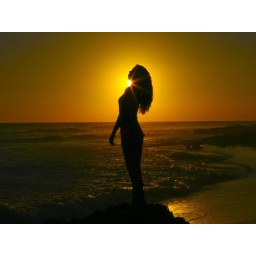
girl in a sunset beach